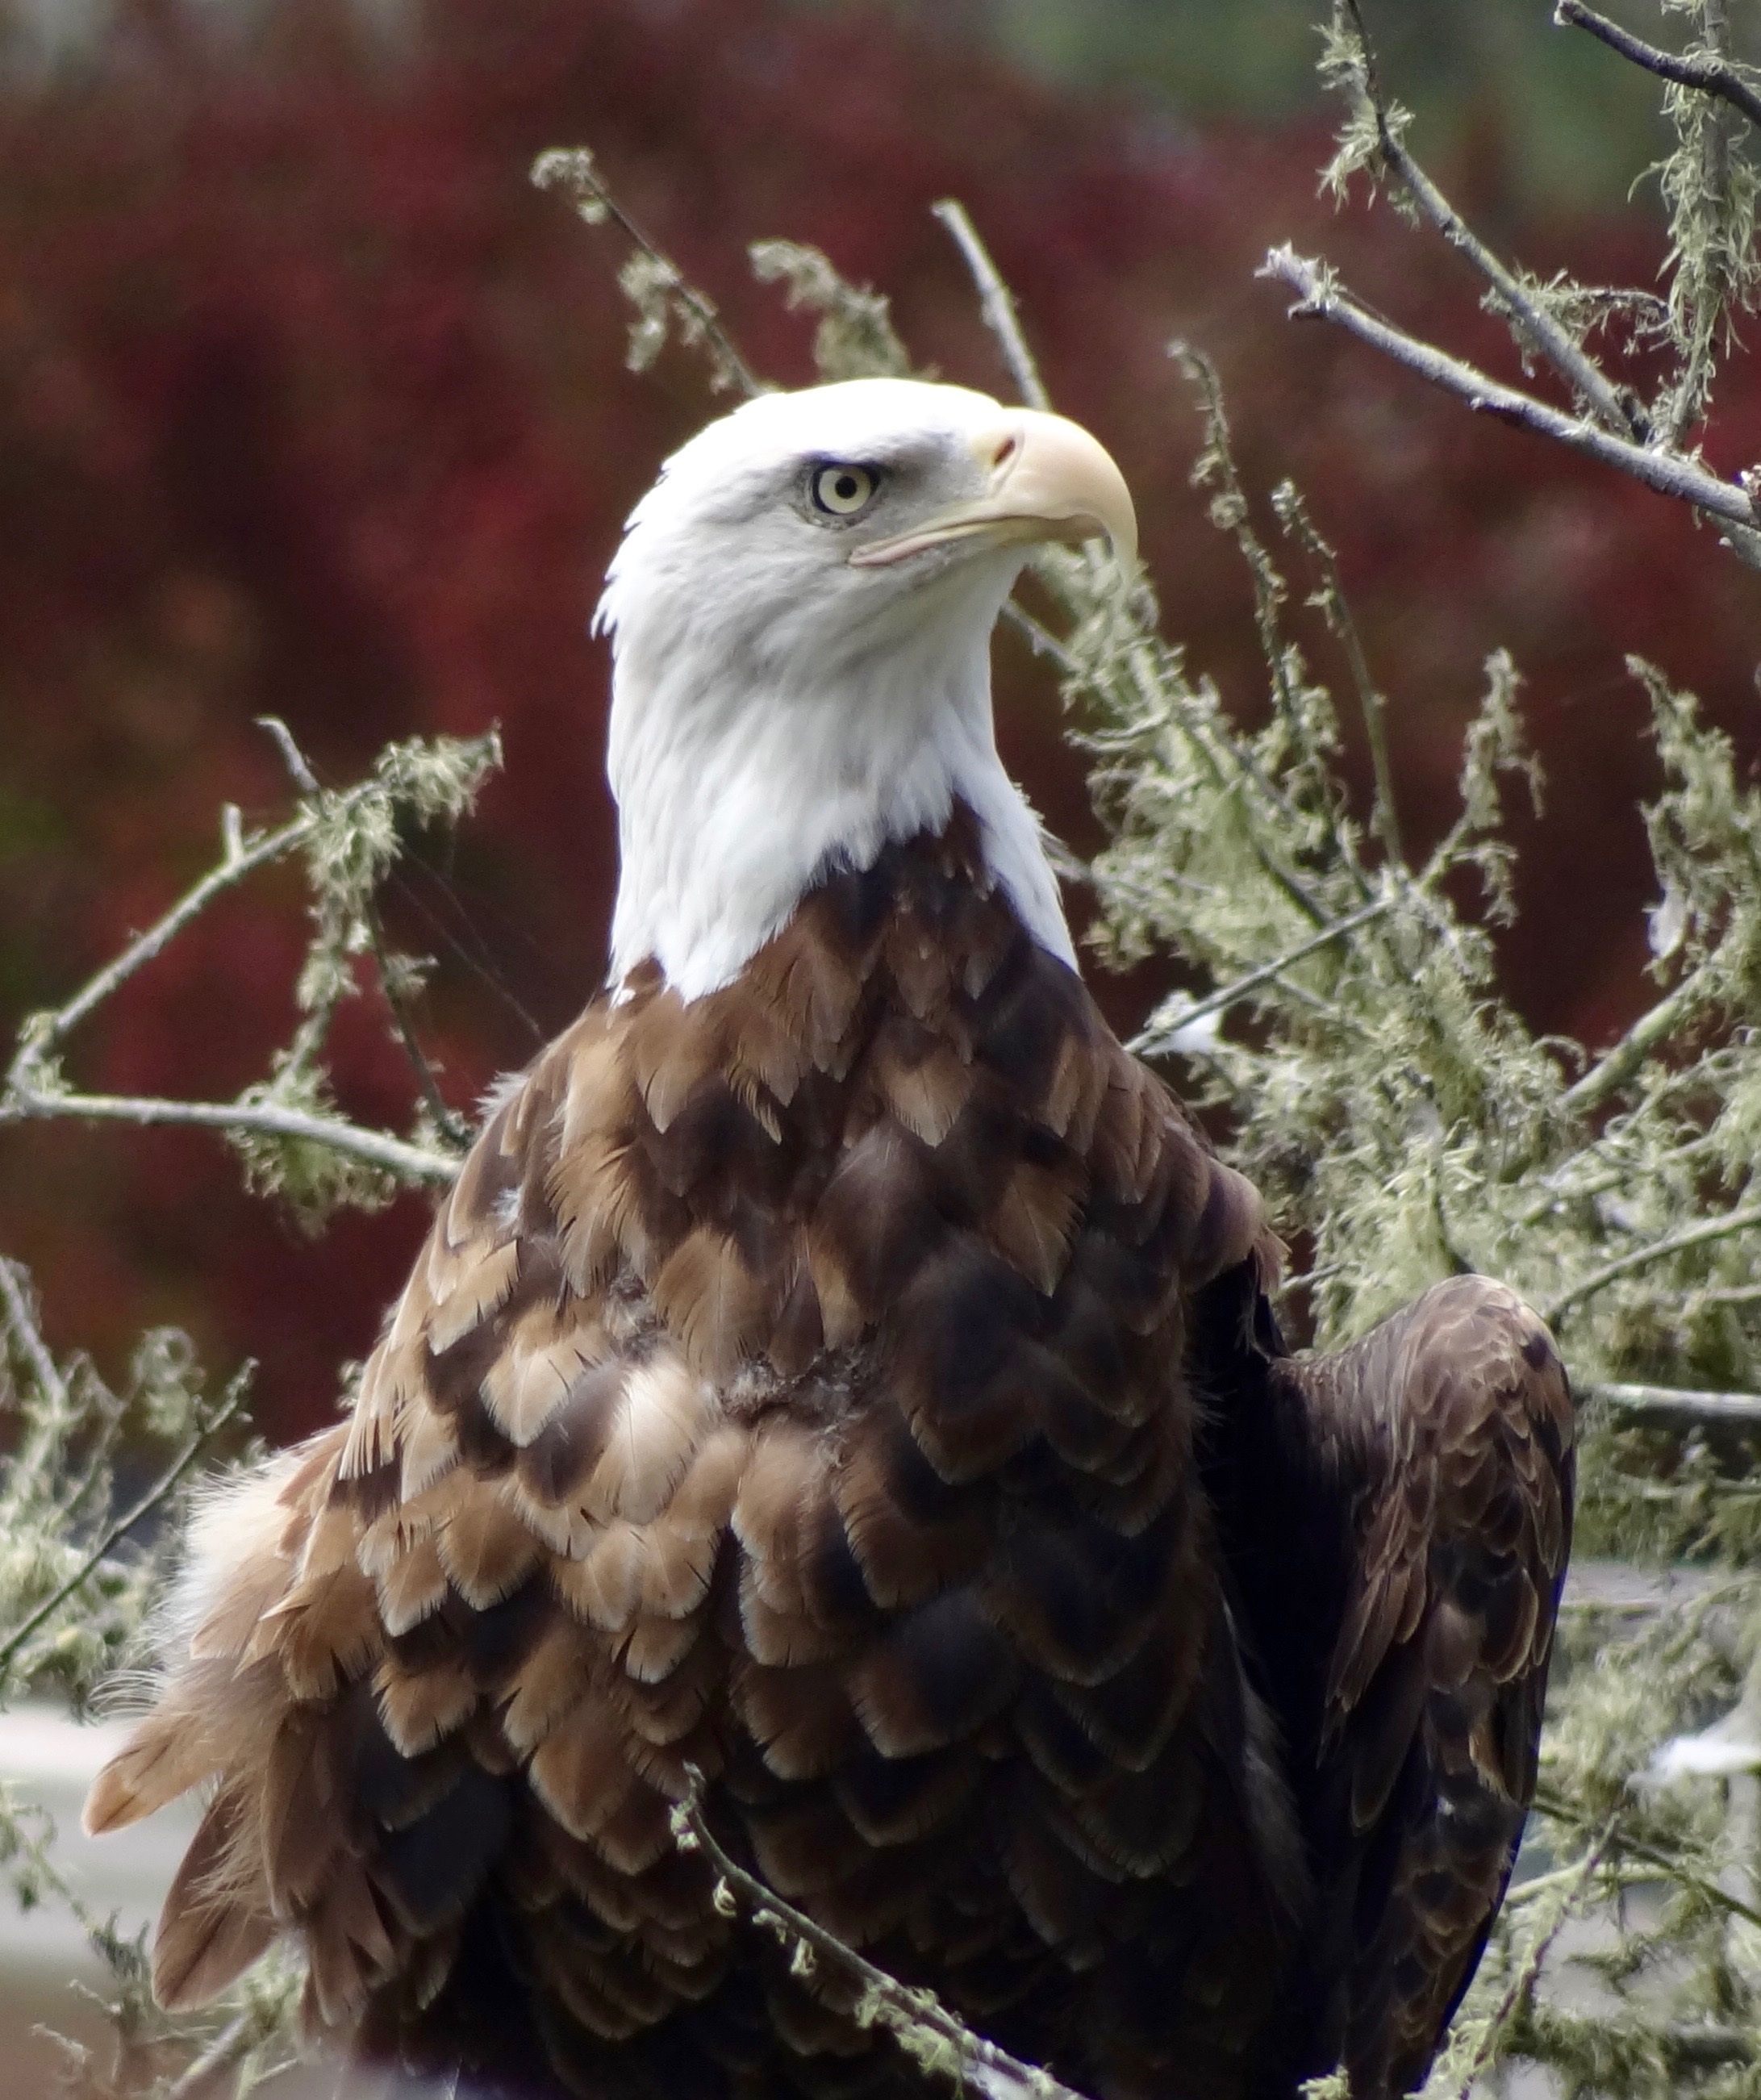
bird, wing, wildlife, beak, eagle, hawk, fauna, bird of prey, bald eagle, animals, vertebrate, ave, accipitriformes